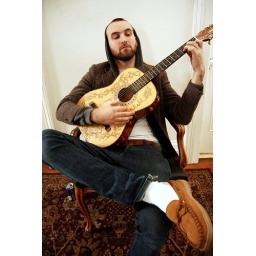
aka: boy elephant of the around town collective